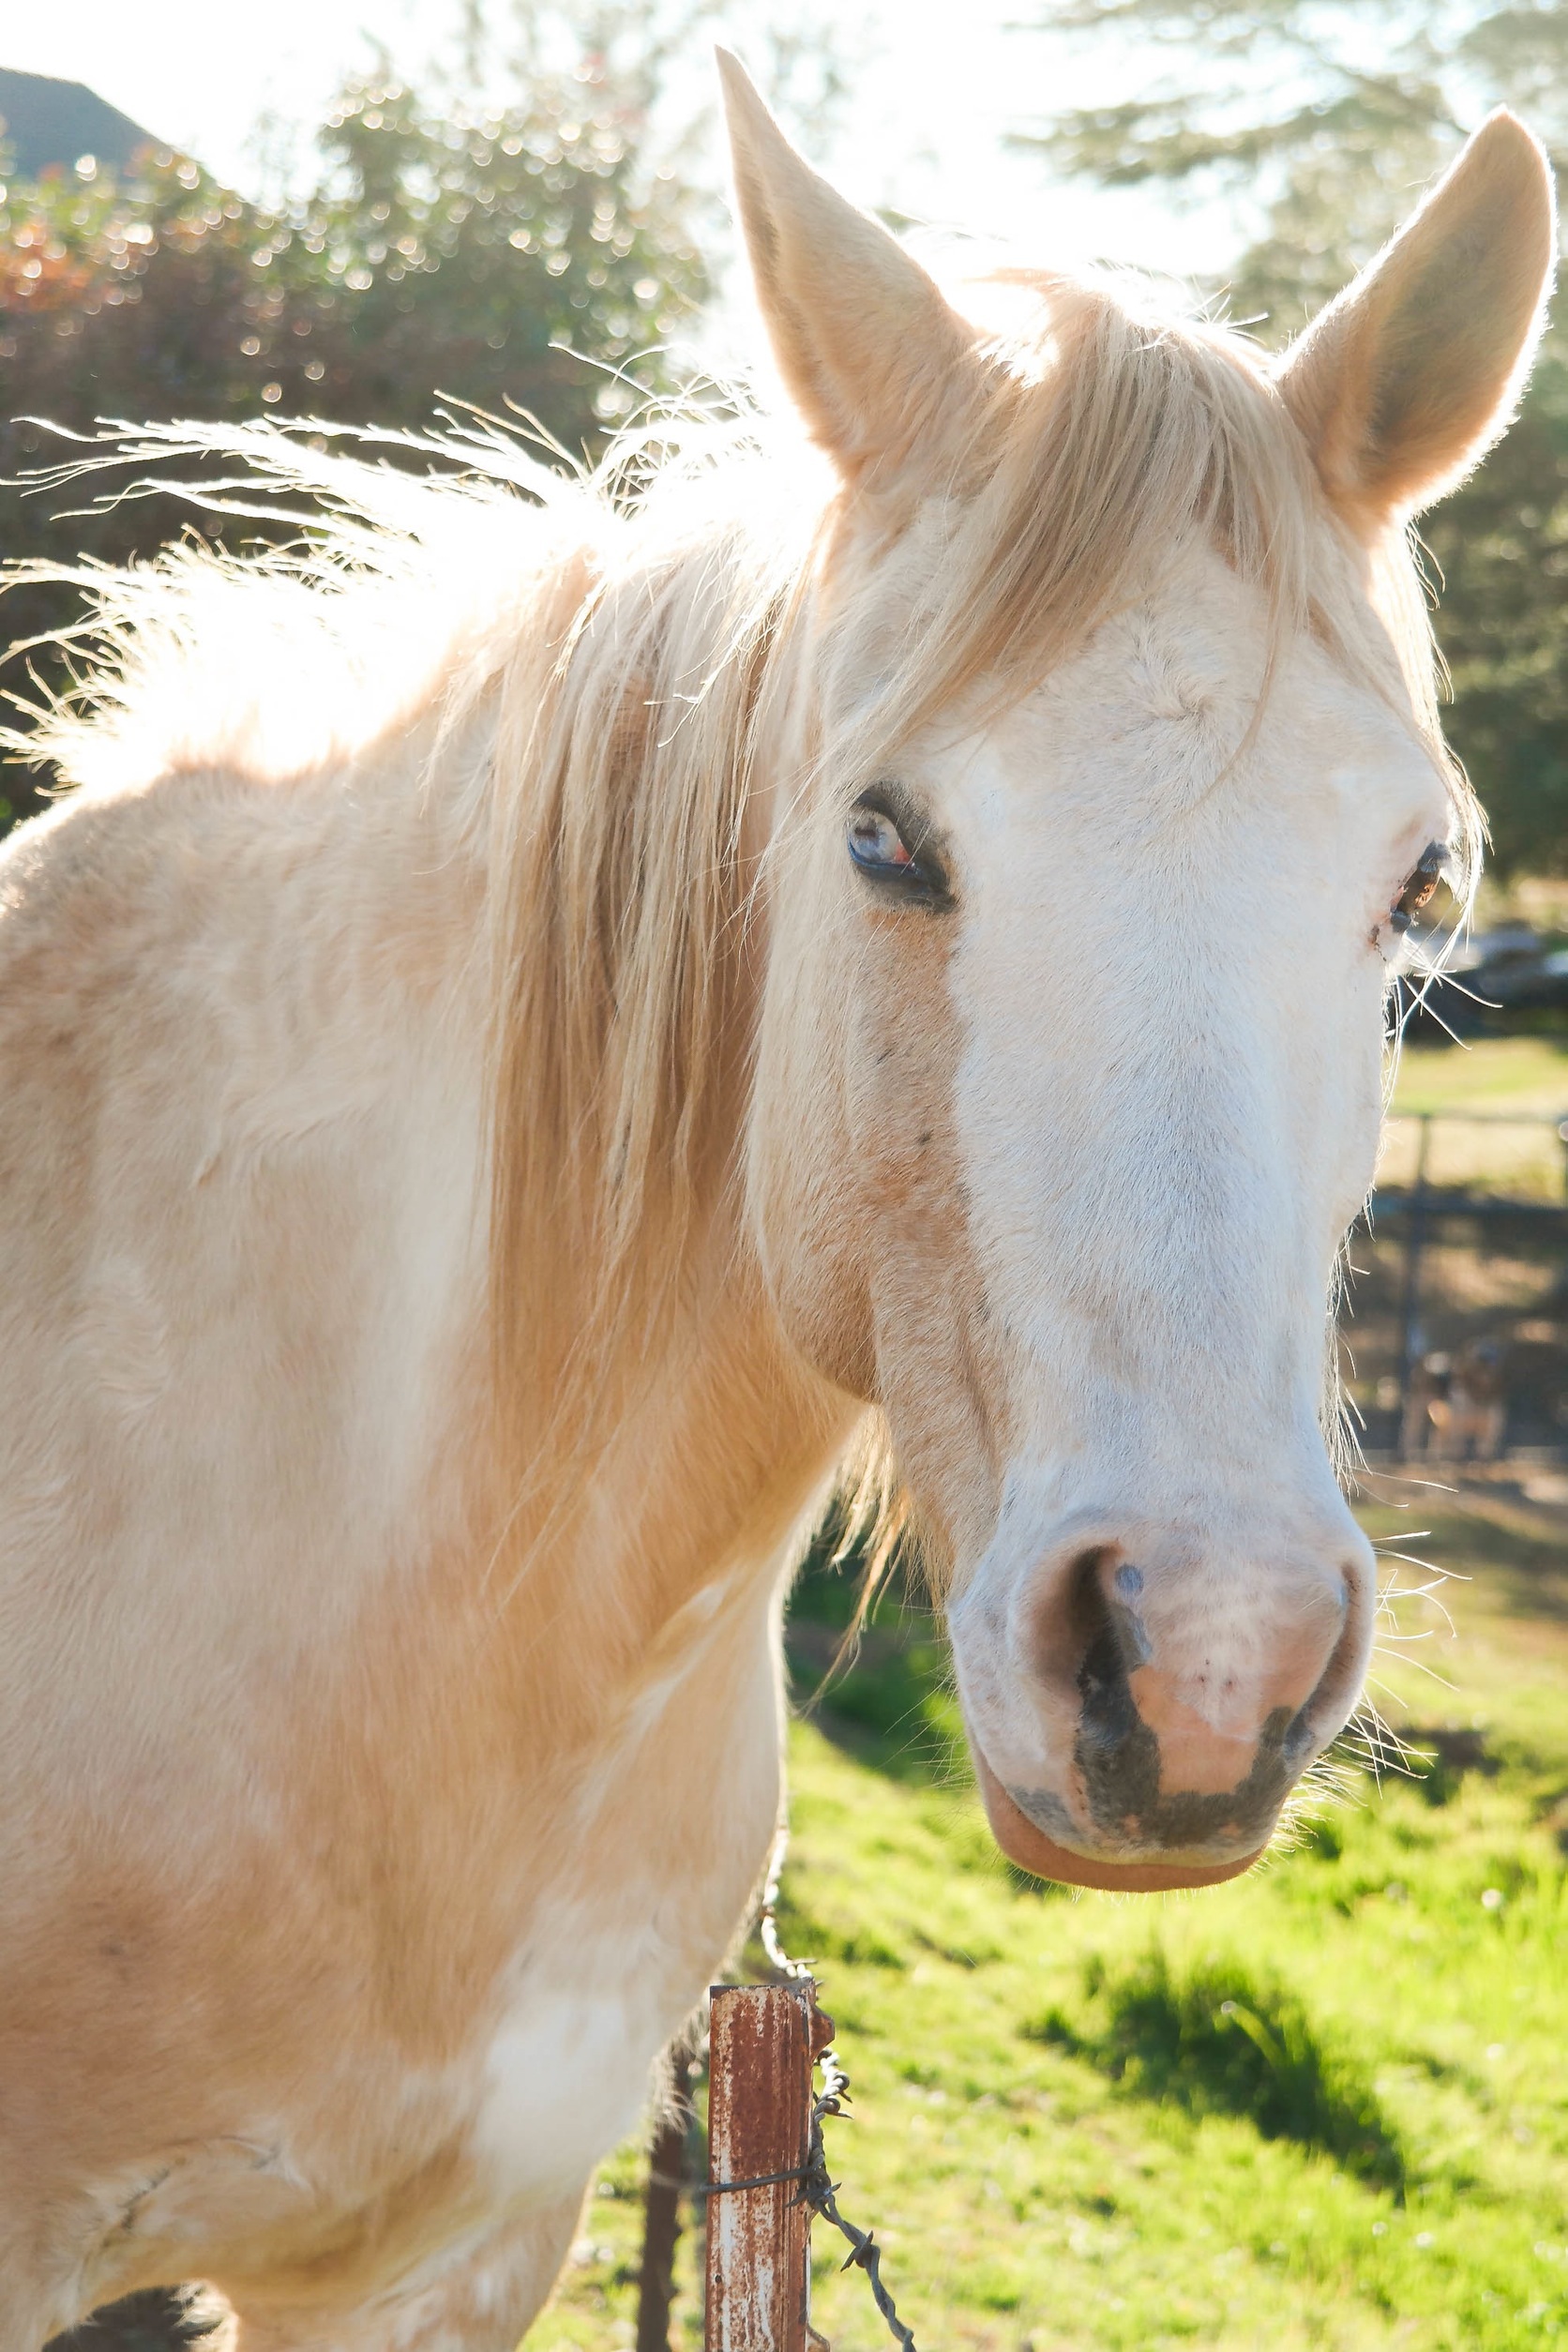
grass, white, farm, animal, pet, portrait, pasture, livestock, ranch, horse, mammal, stallion, mane, fauna, equestrian, equine, head, vertebrate, mare, mustang, horse head, purebred, horse like mammal, mustang horse